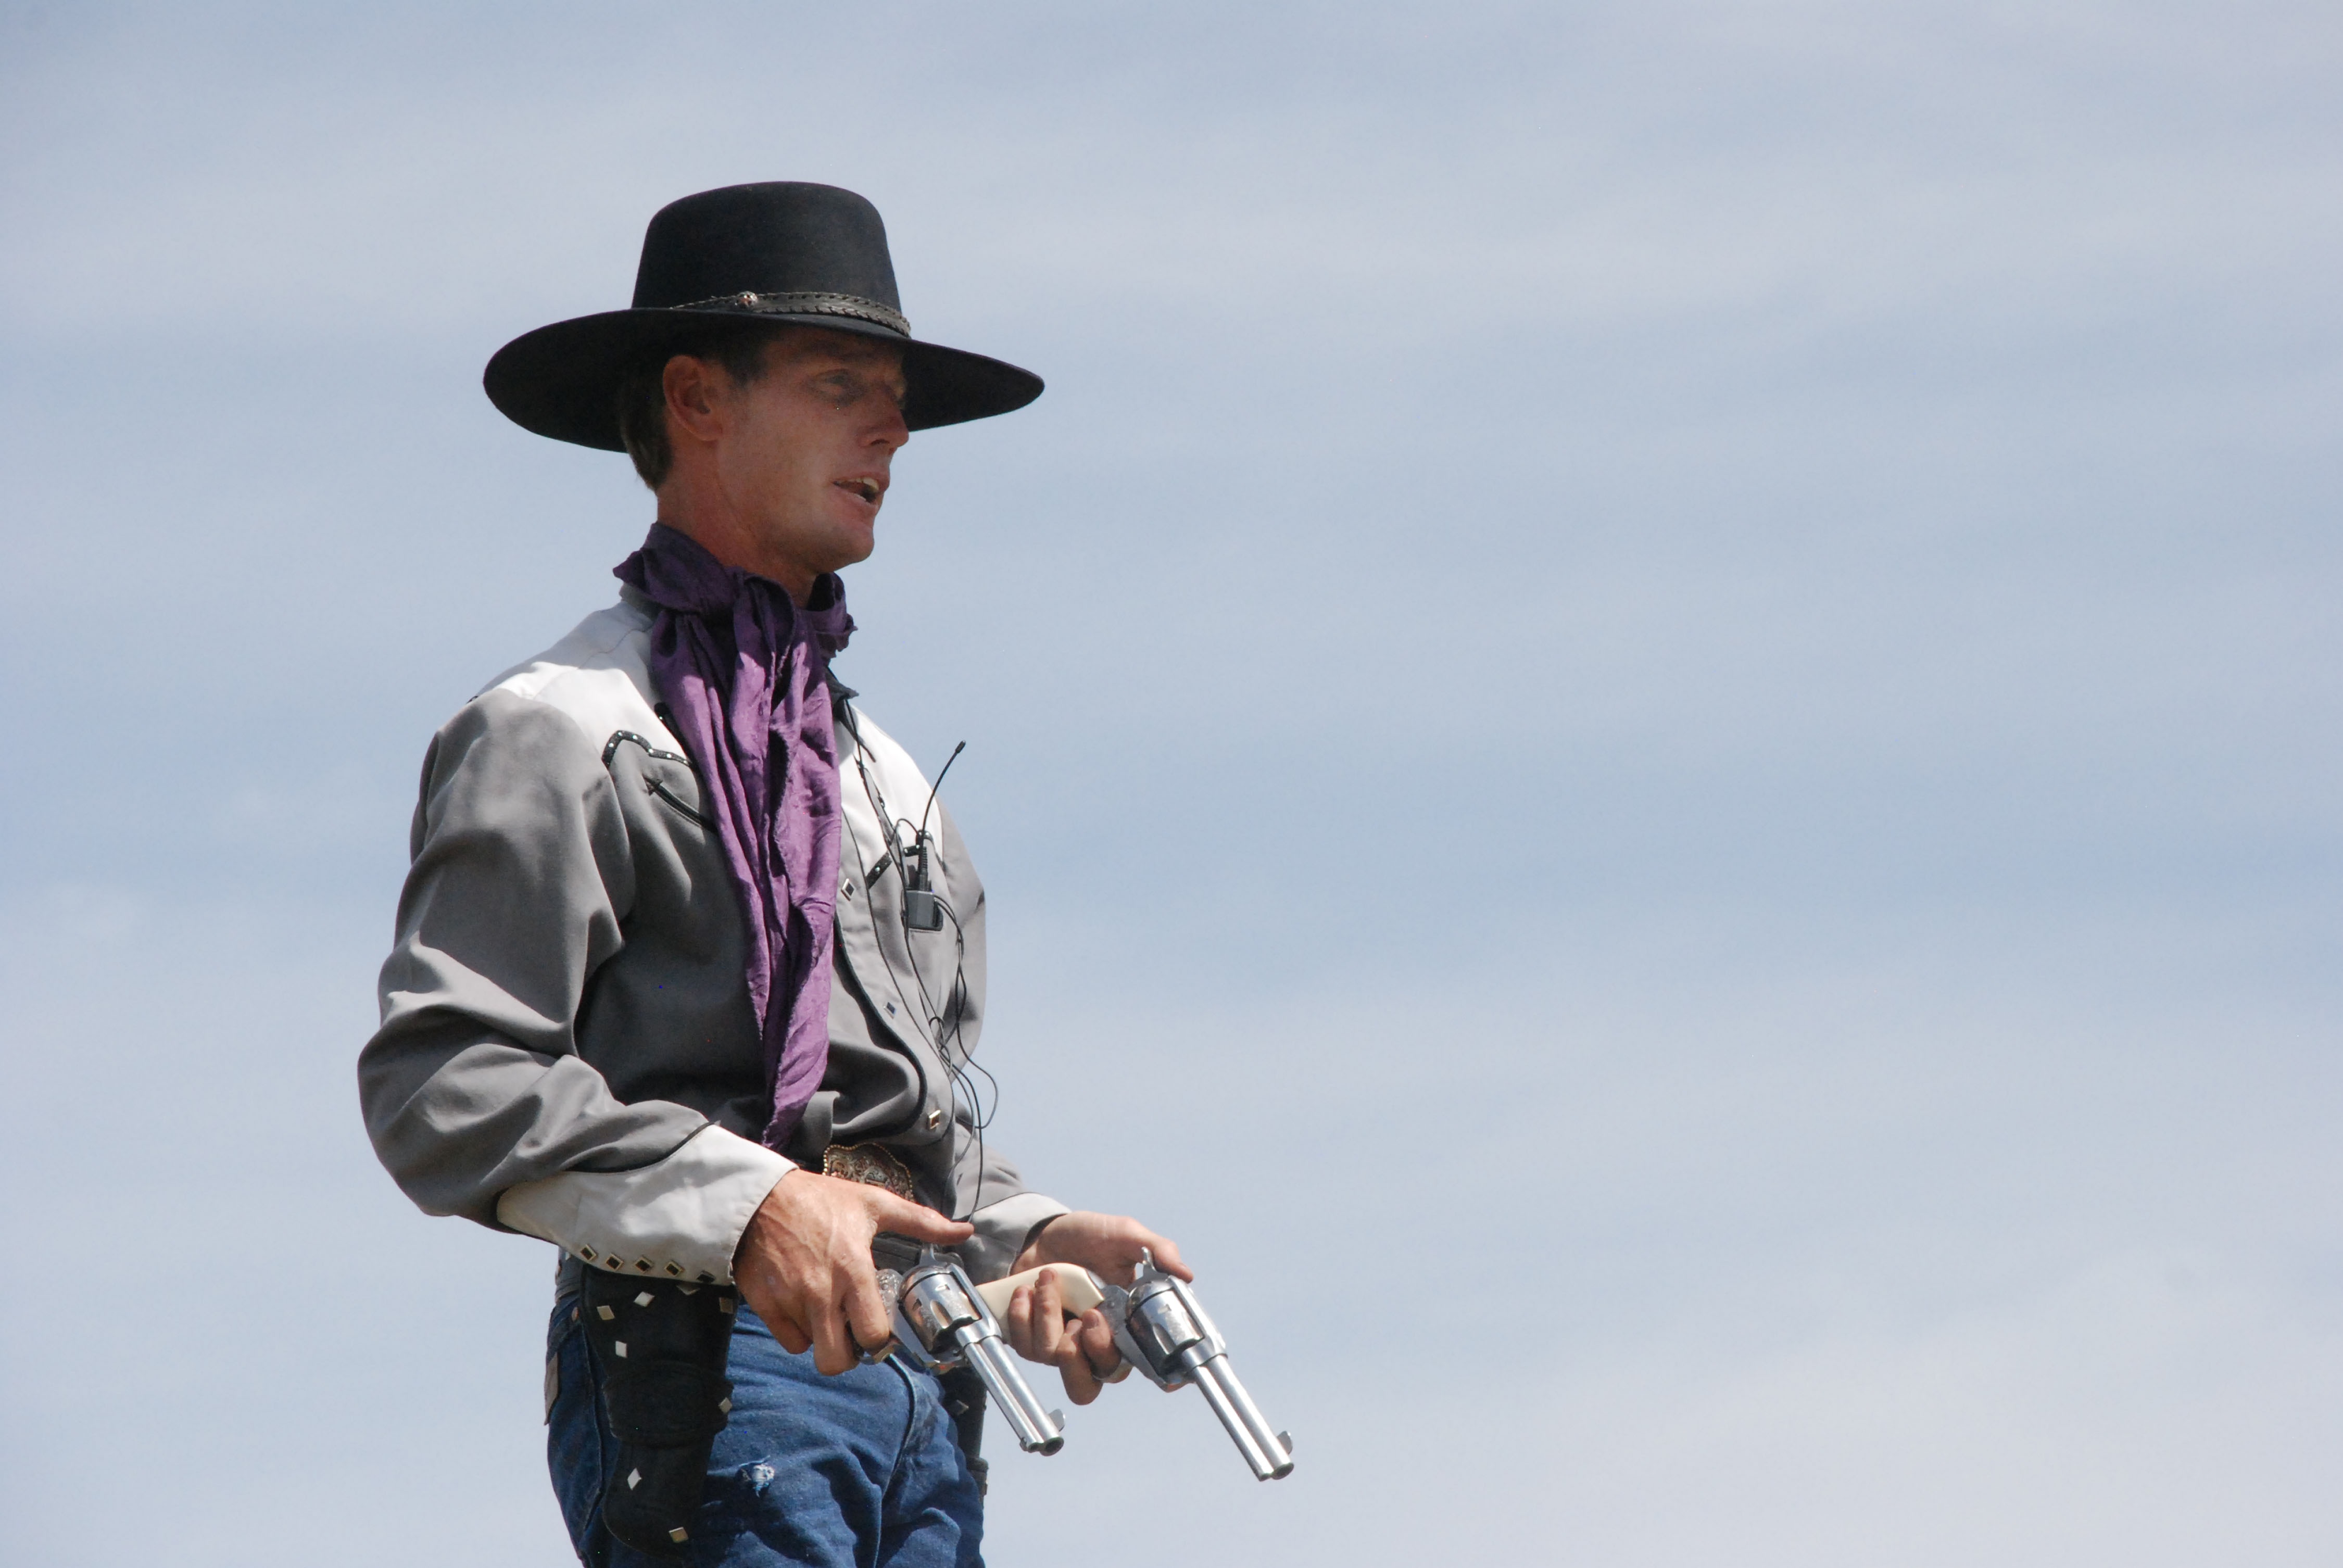
person, sky, profession, cowboy, guns, western, pistol, revolver